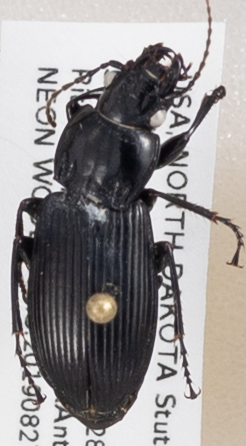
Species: Pterostichus melanarius melanarius
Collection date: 2019-08-27
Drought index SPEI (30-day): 1.254
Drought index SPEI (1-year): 1.28
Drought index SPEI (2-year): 0.748